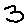
Label: 3